Jakarta

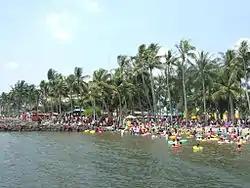
Ancol beach in Jakarta Bay

In 1966, Jakarta was declared a 'special capital region', with a status equivalent to that of a province separated from West Java. Based on law No. 5 of 1974 relating to regional governments, the Jakarta Special Capital Region was confirmed as the capital of Indonesia and one of the country's then 26 provinces. Lieutenant General Ali Sadikin served as governor from 1966 to 1977; he rehabilitated roads and bridges, encouraged the arts, and built hospitals and a large number of schools. He cleared out slum dwellers for new development projects — some for the benefit of the Suharto family,— and attempted to eliminate rickshaws and ban street vendors. He began control of migration to the city to stem overcrowding and poverty. Foreign investment contributed to a real estate boom that transformed the face of Jakarta. The boom ended with the 1997 Asian financial crisis, putting Jakarta at the centre of violence, protest, and political manoeuvring.